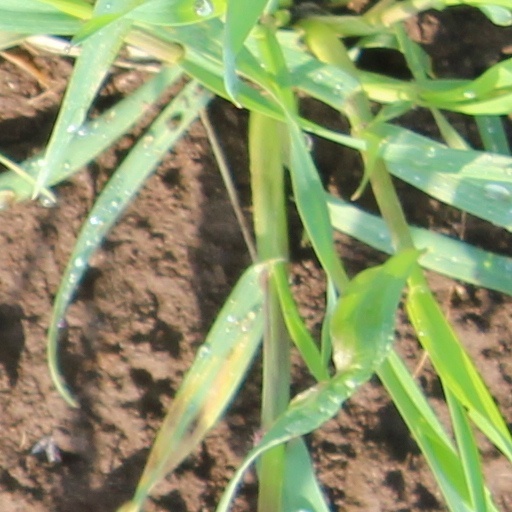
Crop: wheat